Odoardo Focherini

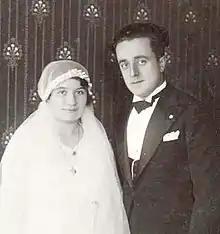
Focherini and his wife at their wedding

Odoardo Focherini was born on 6 June 1907 in Modena as the third son of Tobia Focherini and Maria Bertacchini; his father married Teresa Merigi in 1909 after Focherini's mother died. He had three brothers. Focherini met Maria Marchesi (1909–1989) while he was on vacation in Trento, and they became engaged in 1925. They married on 9 July 1930 and had seven children together between 1931 and 1943. The children in order of birth were: Olga (b. 1931), Maddalena, Attilio (d. 1946), Rodolfo, Gianna, Carla and Paola (b. July 1943). The couple were to have an eighth child (Sandro or Sandra depending on the gender) but this did not happen as Focherini was arrested.